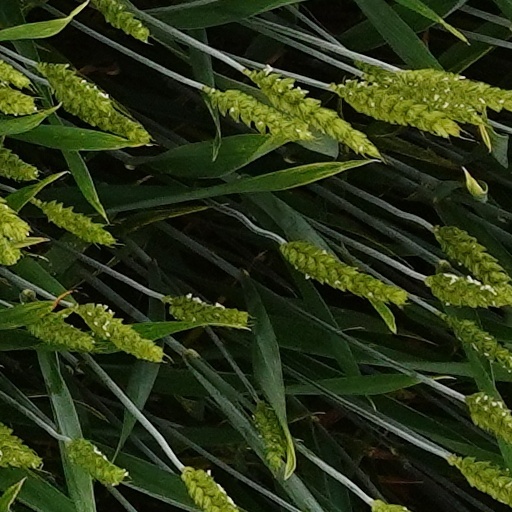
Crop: wheat